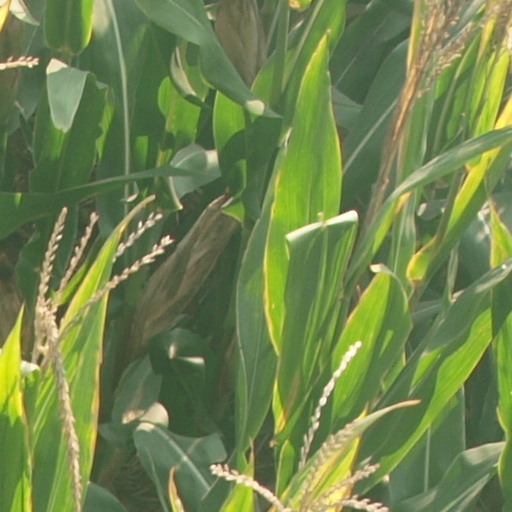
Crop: maize; corn